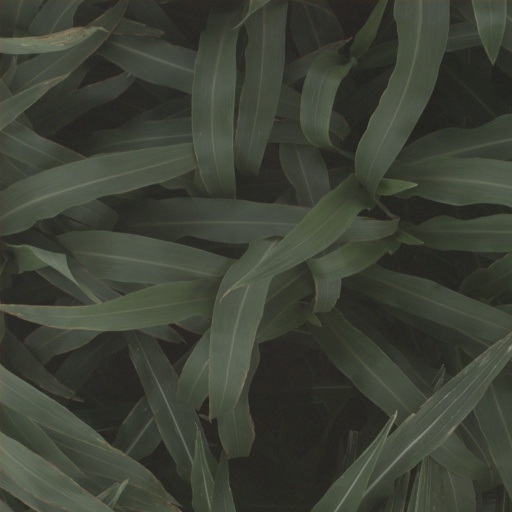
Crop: sorghum